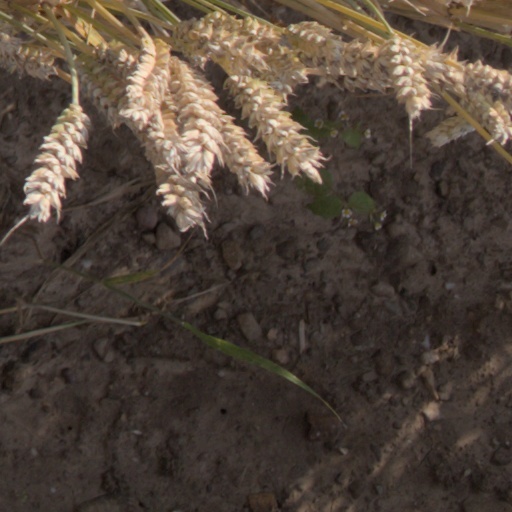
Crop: wheat